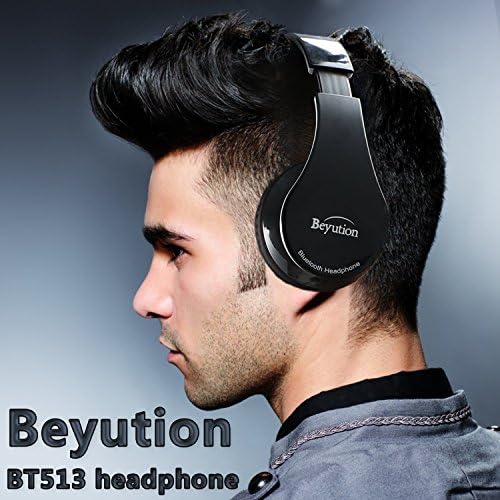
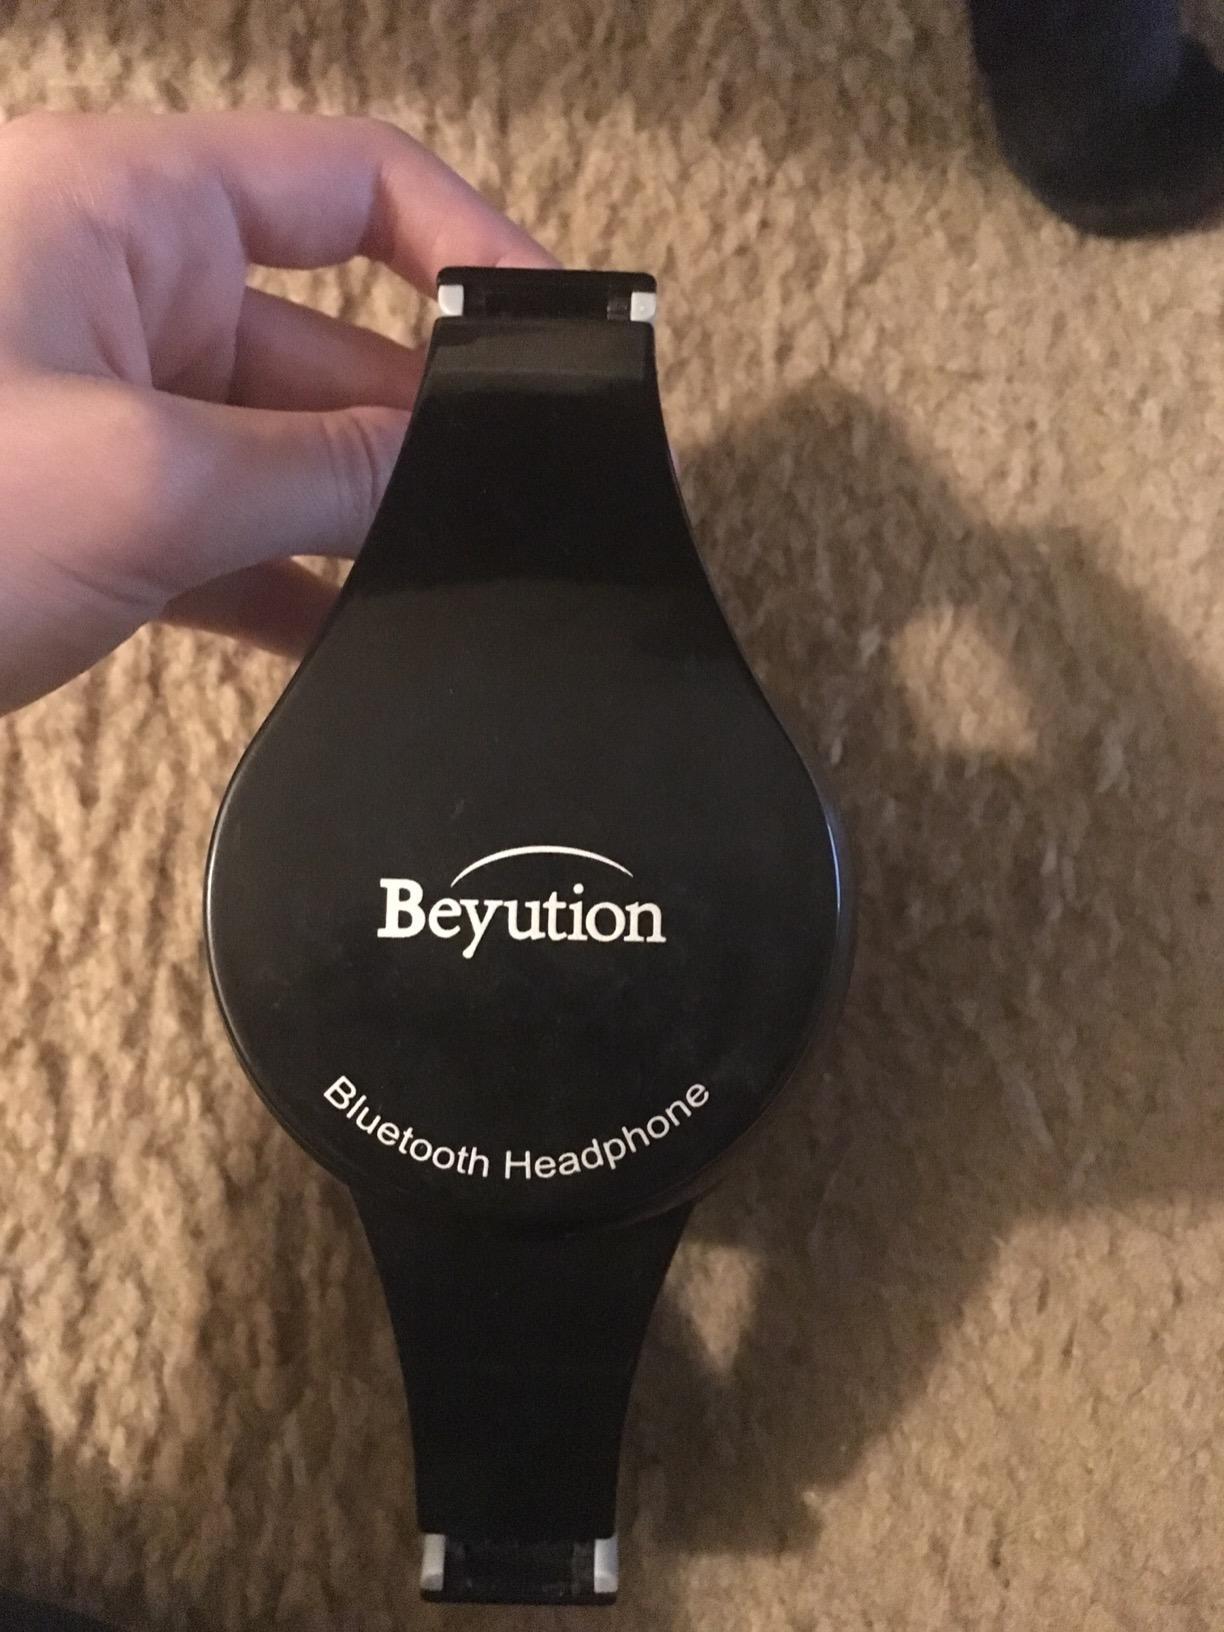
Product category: headphones
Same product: yes